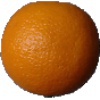
Label: Orange 1